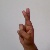
The image shows a hand gesture representing the letter 'R' in Indian Sign Language.